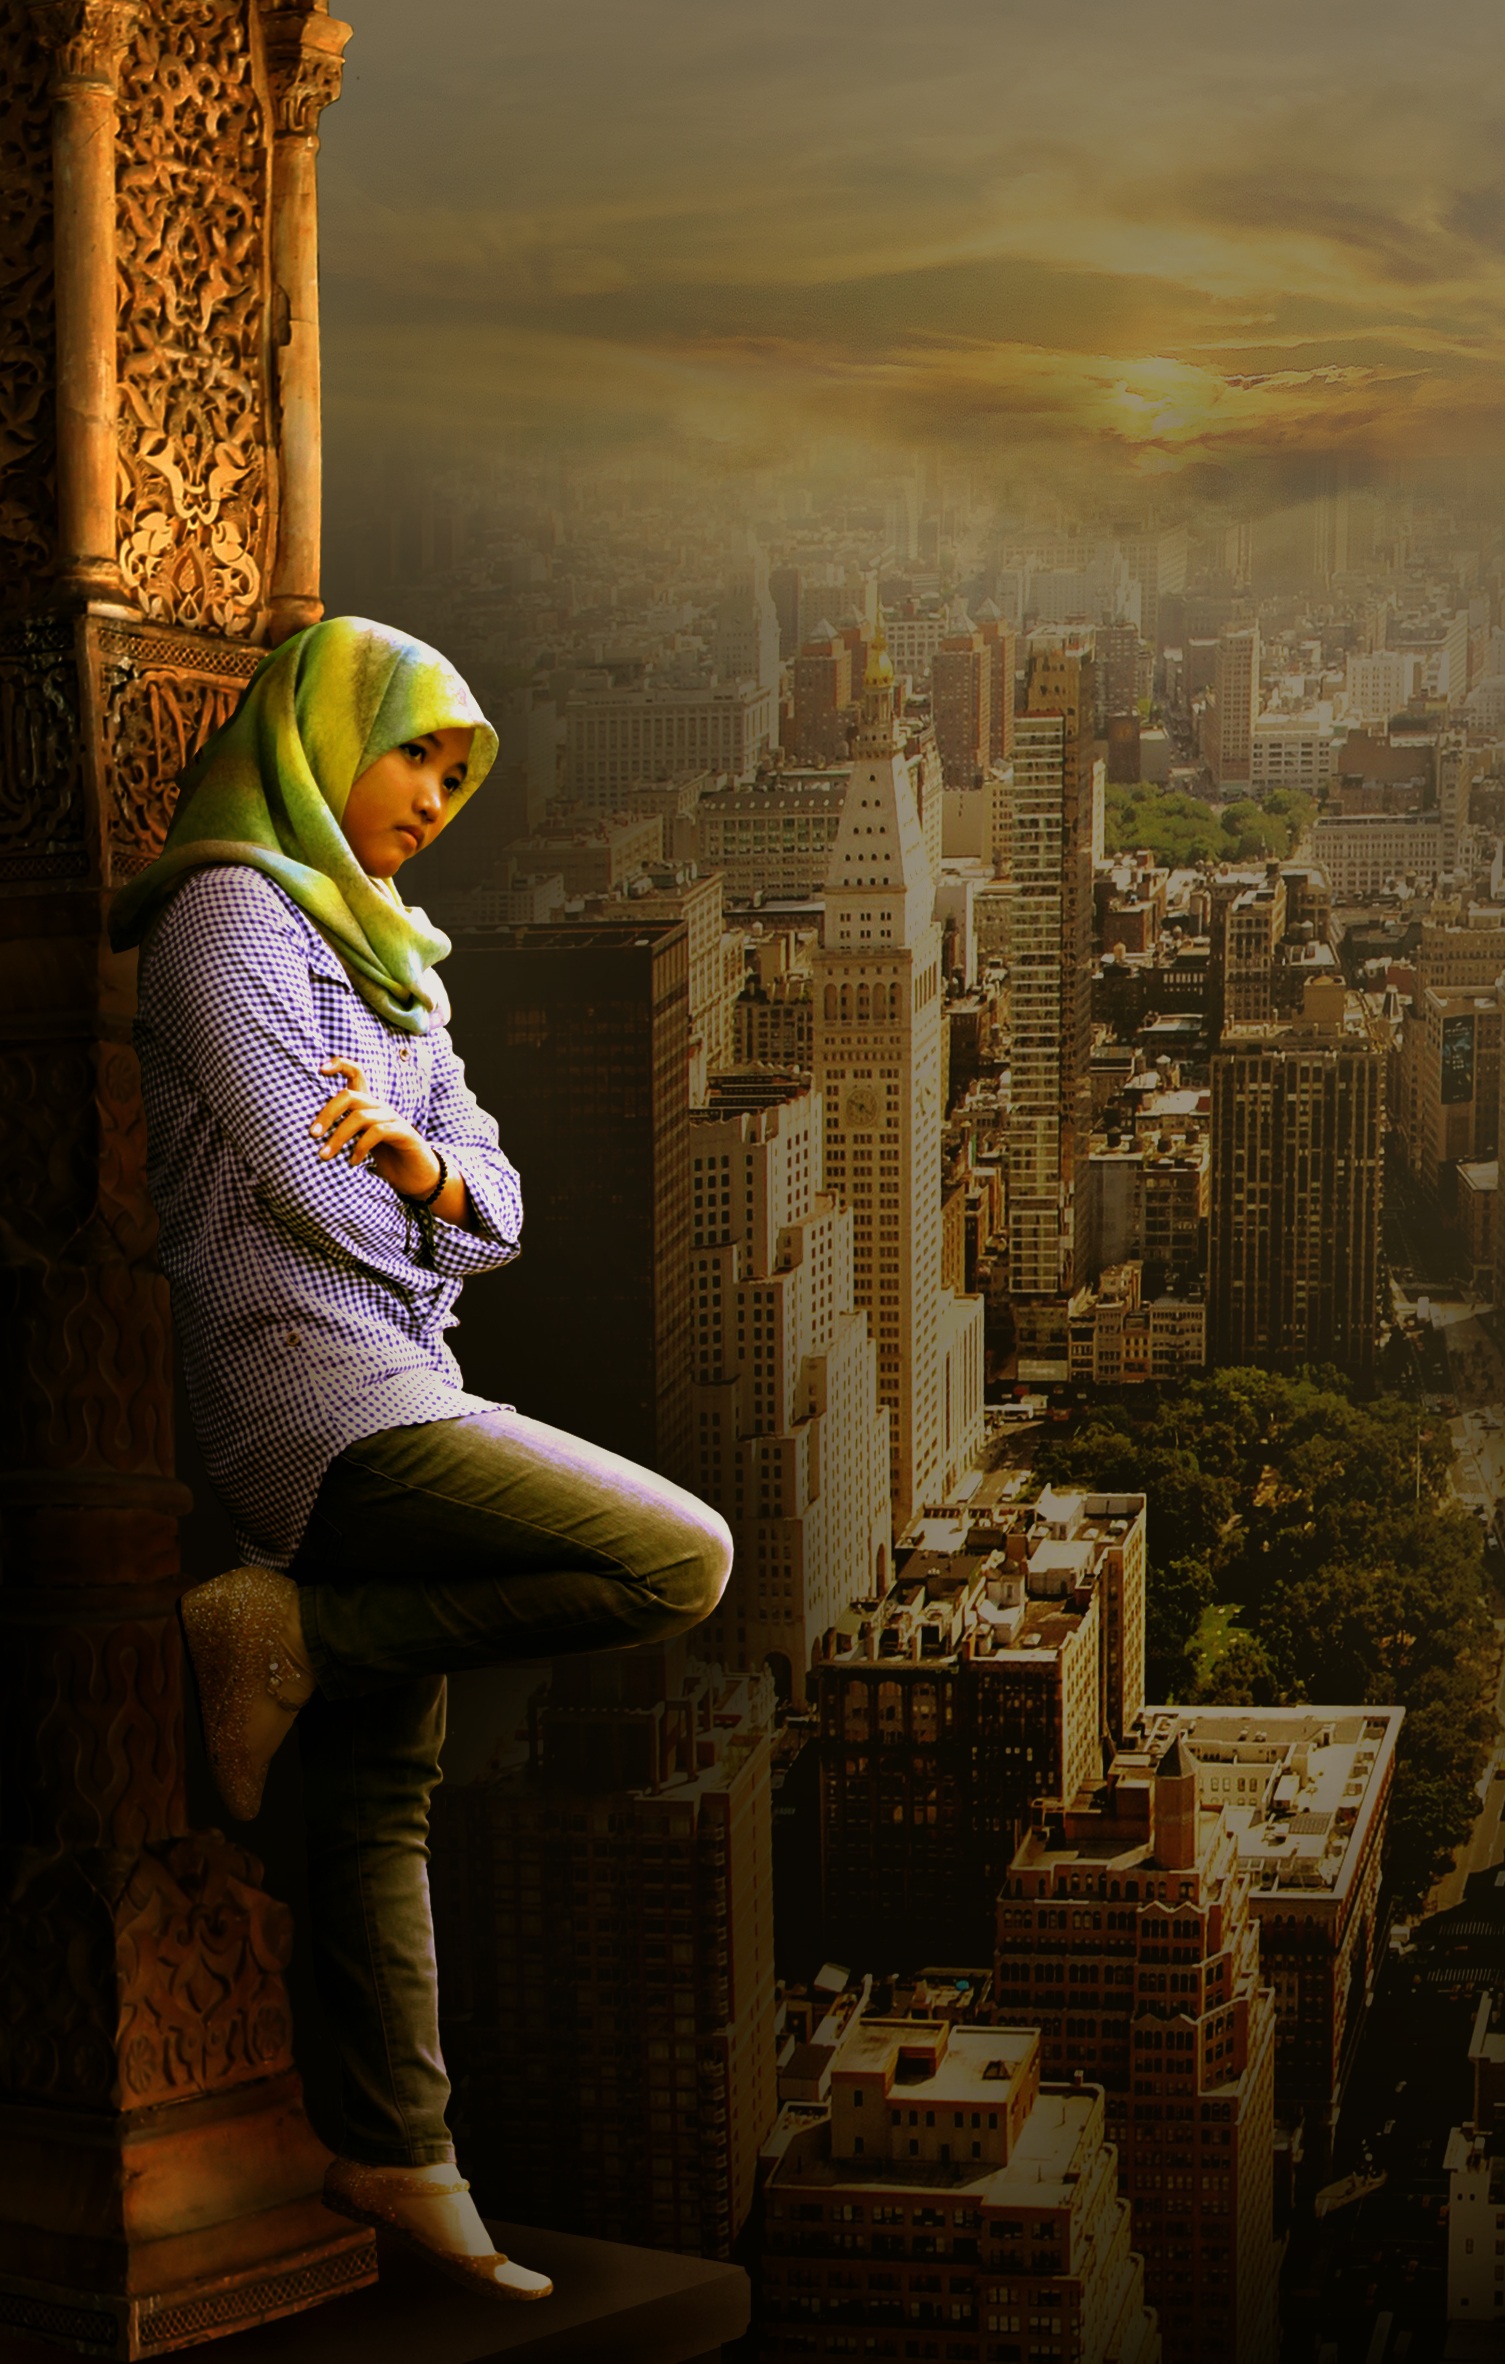
girl, sunset, night, building, wall, statue, high, tower, art, image, gorgeous, screenshot, stand up, ancient history